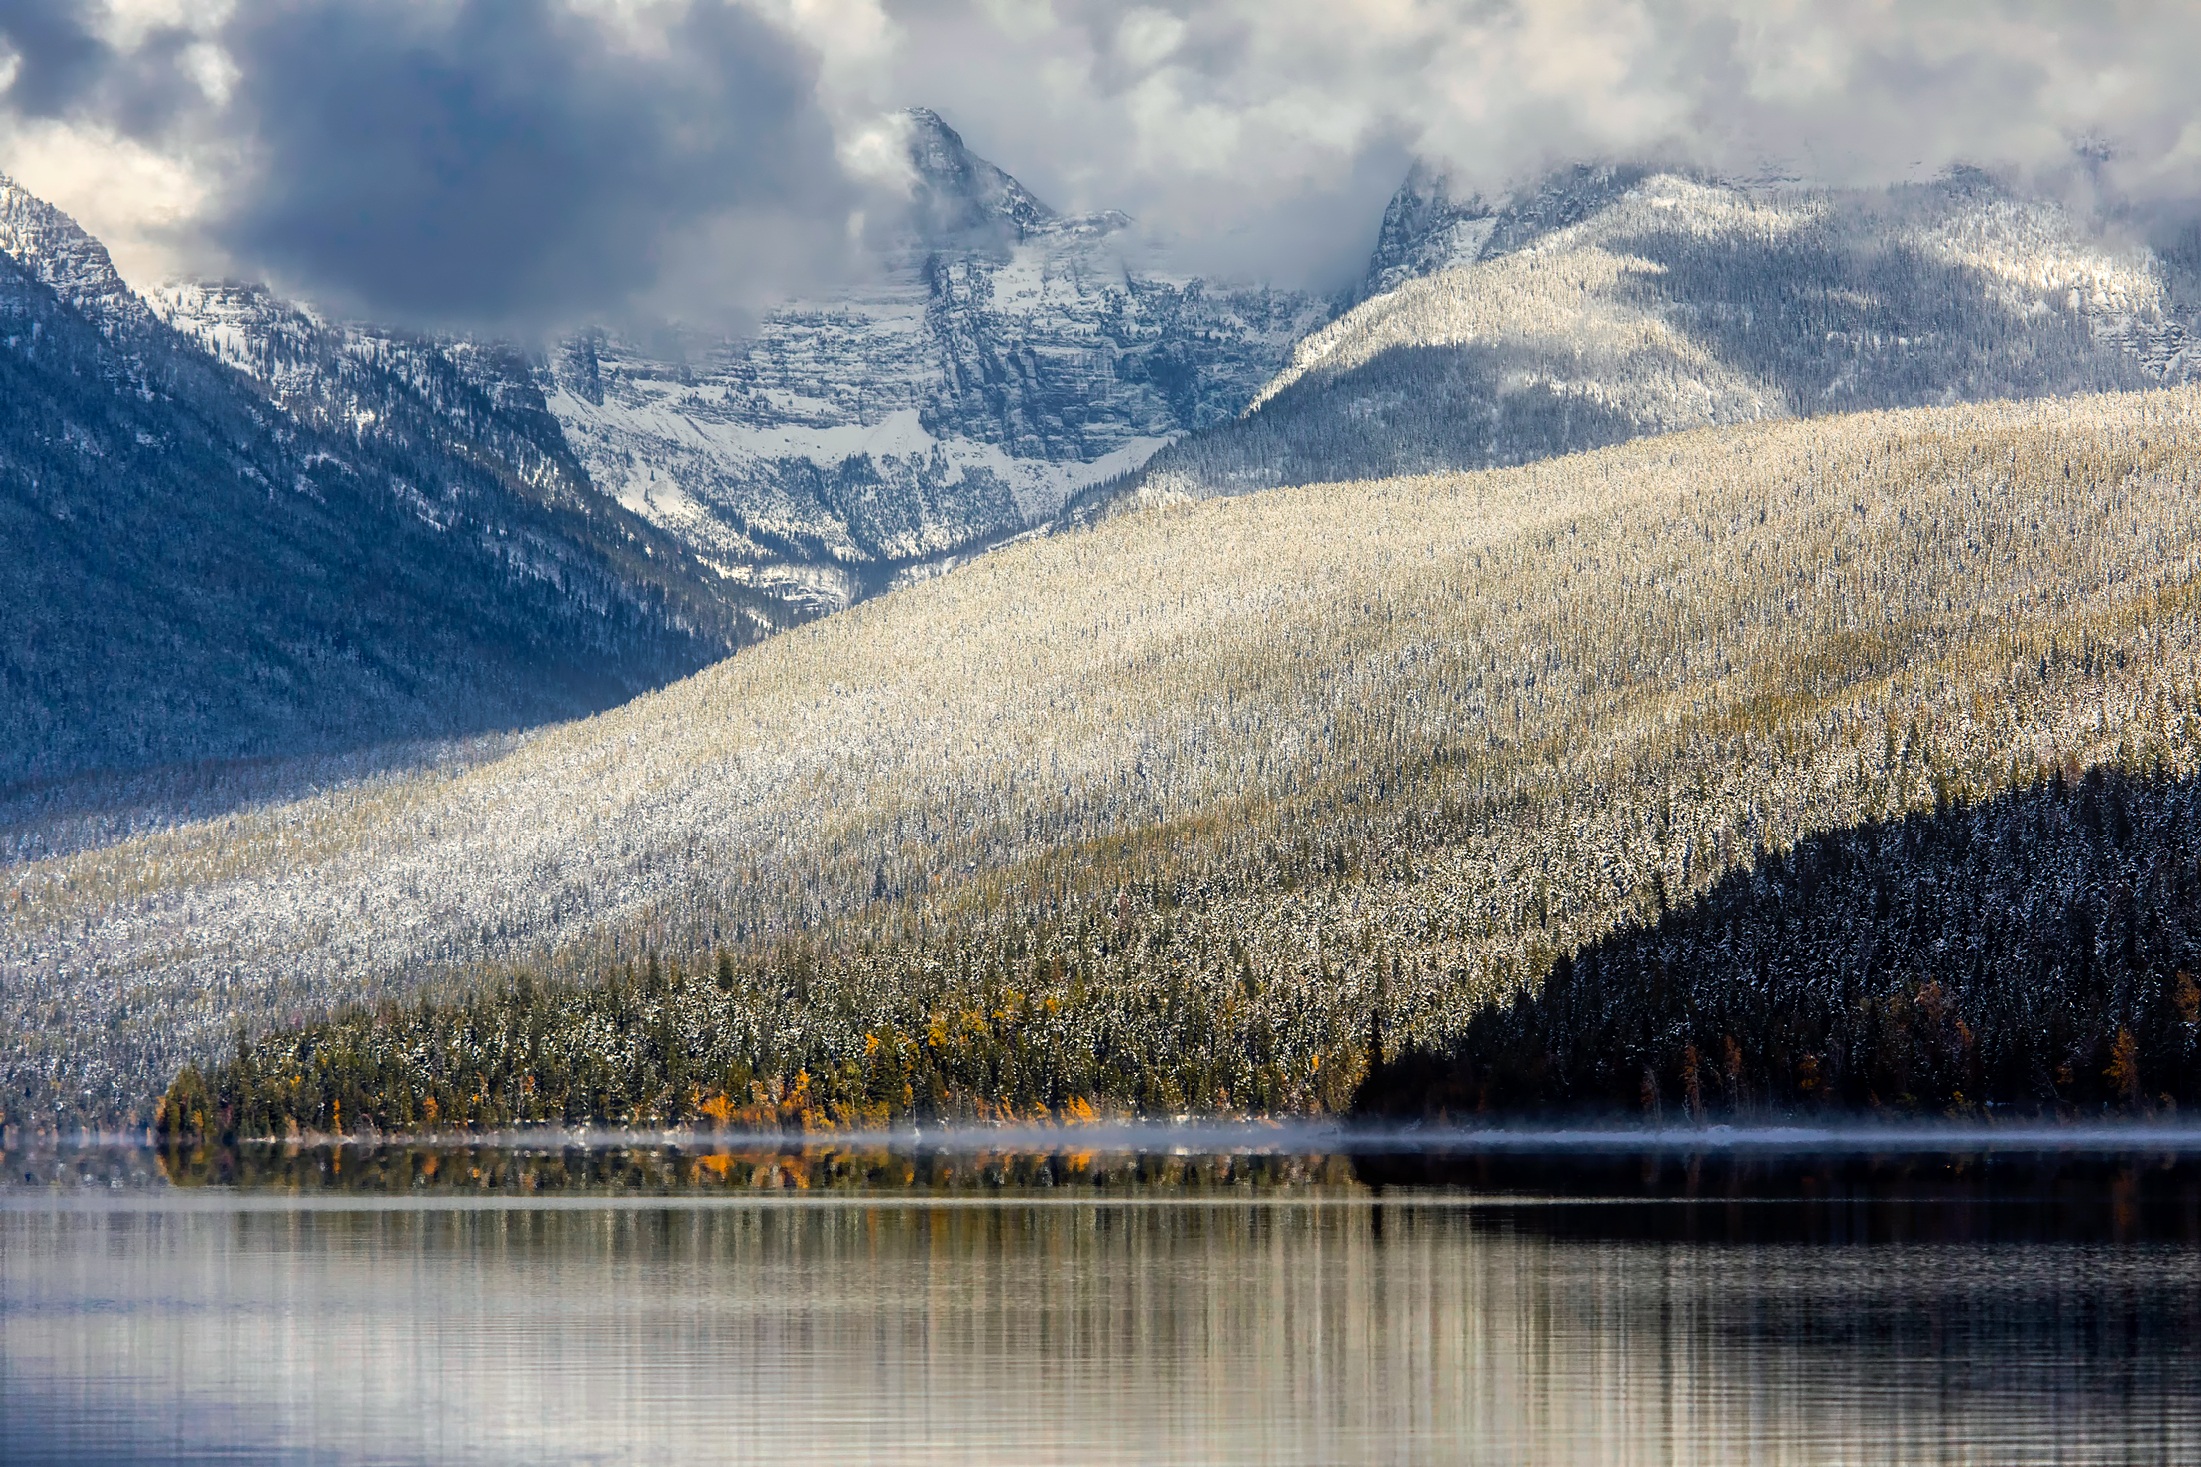
landscape, water, nature, forest, wilderness, mountain, snow, winter, cloud, sky, countryside, morning, fall, lake, frost, mountain range, country, reflection, autumn, weather, fjord, reservoir, season, trees, outdoors, woods, outside, hdr, clouds, mountains, loch, montana, glacier national park, lake mcdonald, landform, atmospheric phenomenon, mountainous landforms